Sky position (RA, Dec in degrees): 146.423, 7.601
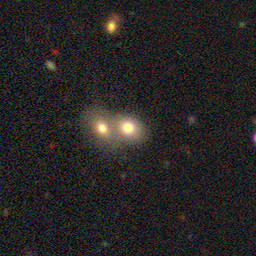
Galaxy morphology: Merging Galaxies